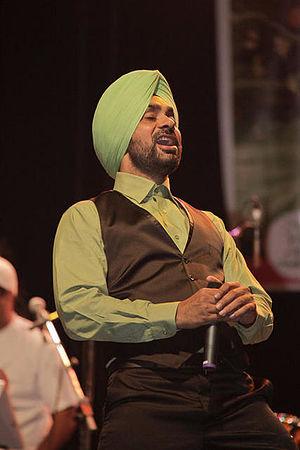
Pollywood est le nom donné à l'industrie régionale du cinéma indien en langue pendjabi dans l'État du Pendjab, principalement basé à Amritsar.